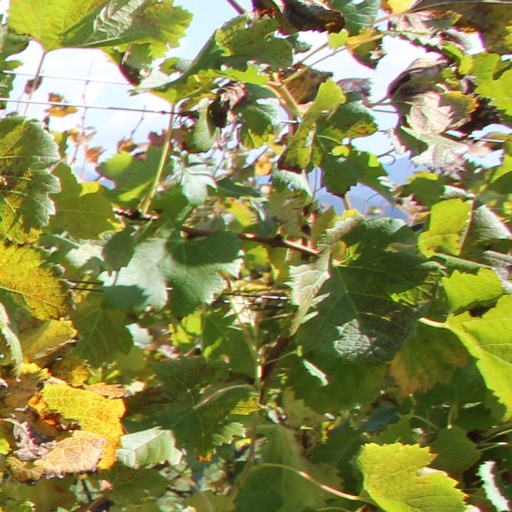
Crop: grape